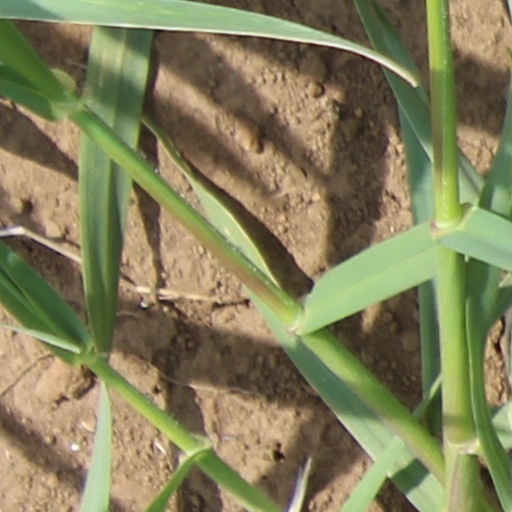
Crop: wheat